Hamilton Downs Station

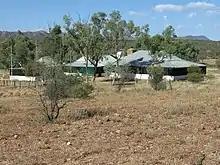
The old homestead on Hamilton Downs Station

Hamilton Downs was established in 1910 by hotel manager Sid Stanes Jr. and Ted Harris. It is named after a spring near Jay Creek which was named by John McDouall Stuart in 1860, after his supporter George Hamilton. The first substantial homestead was built in 1913.